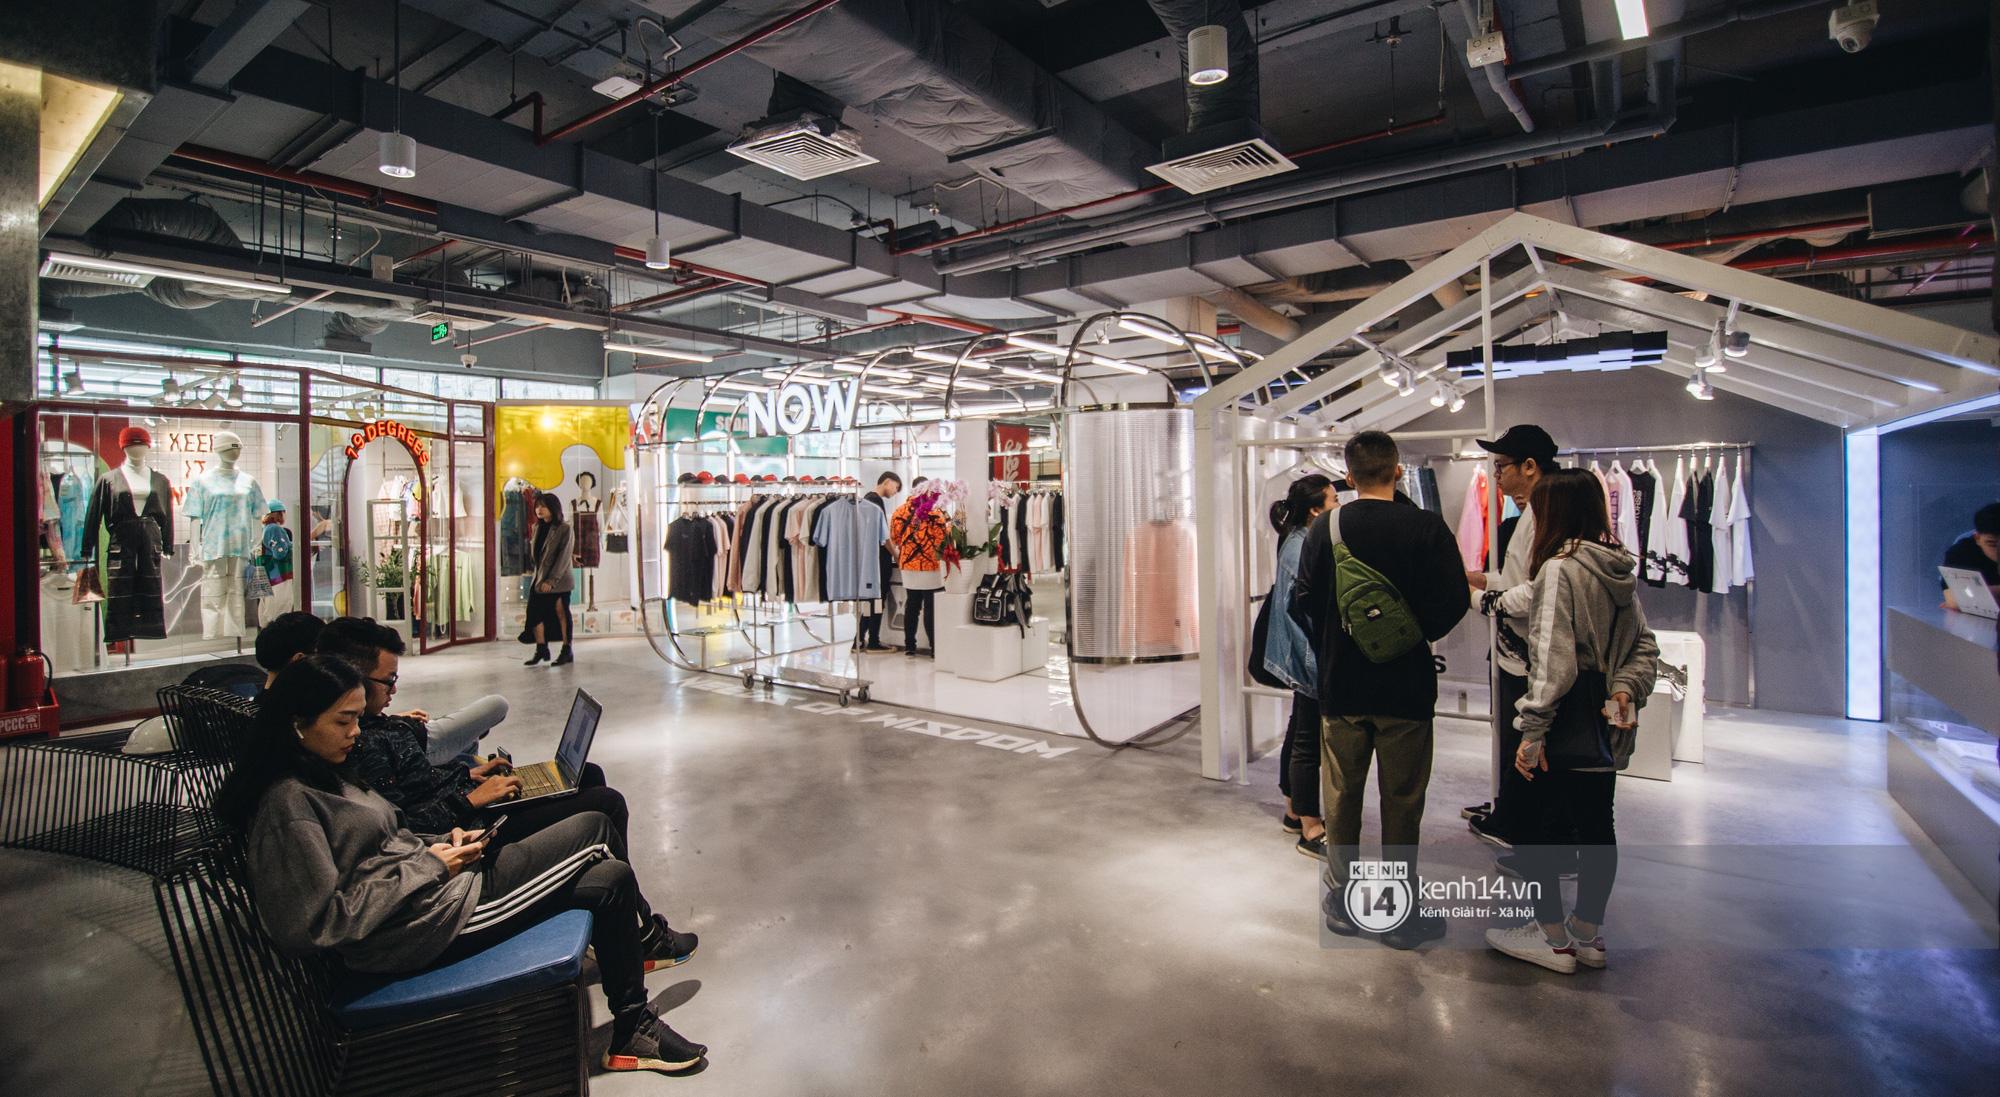
có một vài người đang ngồi trên dãy ghế bên trong cửa hàng